Gaetano Giardino

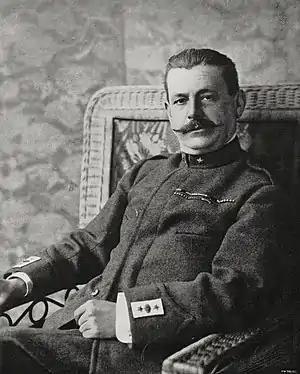
General Giardino

Gaetano Giardino (24 January 1864 – 21 November 1935) was an Italian soldier who rose to the rank of Marshal of Italy and Italian Representative to the Allied War Council during World War I.